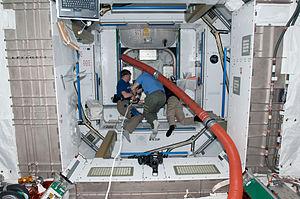
Tranquility est un élément de la Station spatiale internationale construit en Italie qui reprend en partie le rôle du module d'habitation prévu à l'origine et dont la réalisation est annulée. Il permet grâce à ses 6 ports d'assurer la liaison avec 6 autres modules. Son rôle principal est de servir de quartier d'habitation, d'abriter les installations de support vie ainsi que le poste d'observation, la cupola. Celle-ci est utilisée pour piloter le bras Canadarm 2 chargé de déplacer les composants à l'extérieur de la Station spatiale. Tranquility est réalisé par Thales Alenia Space dans son usine de Turin pour le compte de la NASA. Il est installé en février 2010 dans le cadre de la mission STS-130 de la navette spatiale américaine Endeavour.